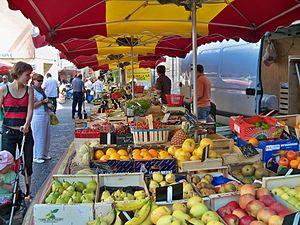
Marché hebdomadaire à L'Isle sur la Sorgue (Vaucluse, France)
Le marché de Provence est devenu l'un des symboles régionaux en Provence-Alpes-Côte d'Azur. C'est un événement marquant de la vie de la ville ou du village qui se présente comme une célébration de l’identité locale, une cérémonie collective dont chacun est à la fois acteur et spectateur, un lieu de rencontre où tout le monde est traité sur un pied d'égalité et dont personne n'est exclu. Deux principes régissent ce type de marché, le prix des marchandises est secondaire et tout doit rappeler le divertissement.
L'Isle-sur-la-Sorgue, ou couramment L'Isle-sur-Sorgue, est une commune française située dans le département de Vaucluse, en région Provence-Alpes-Côte d'Azur.